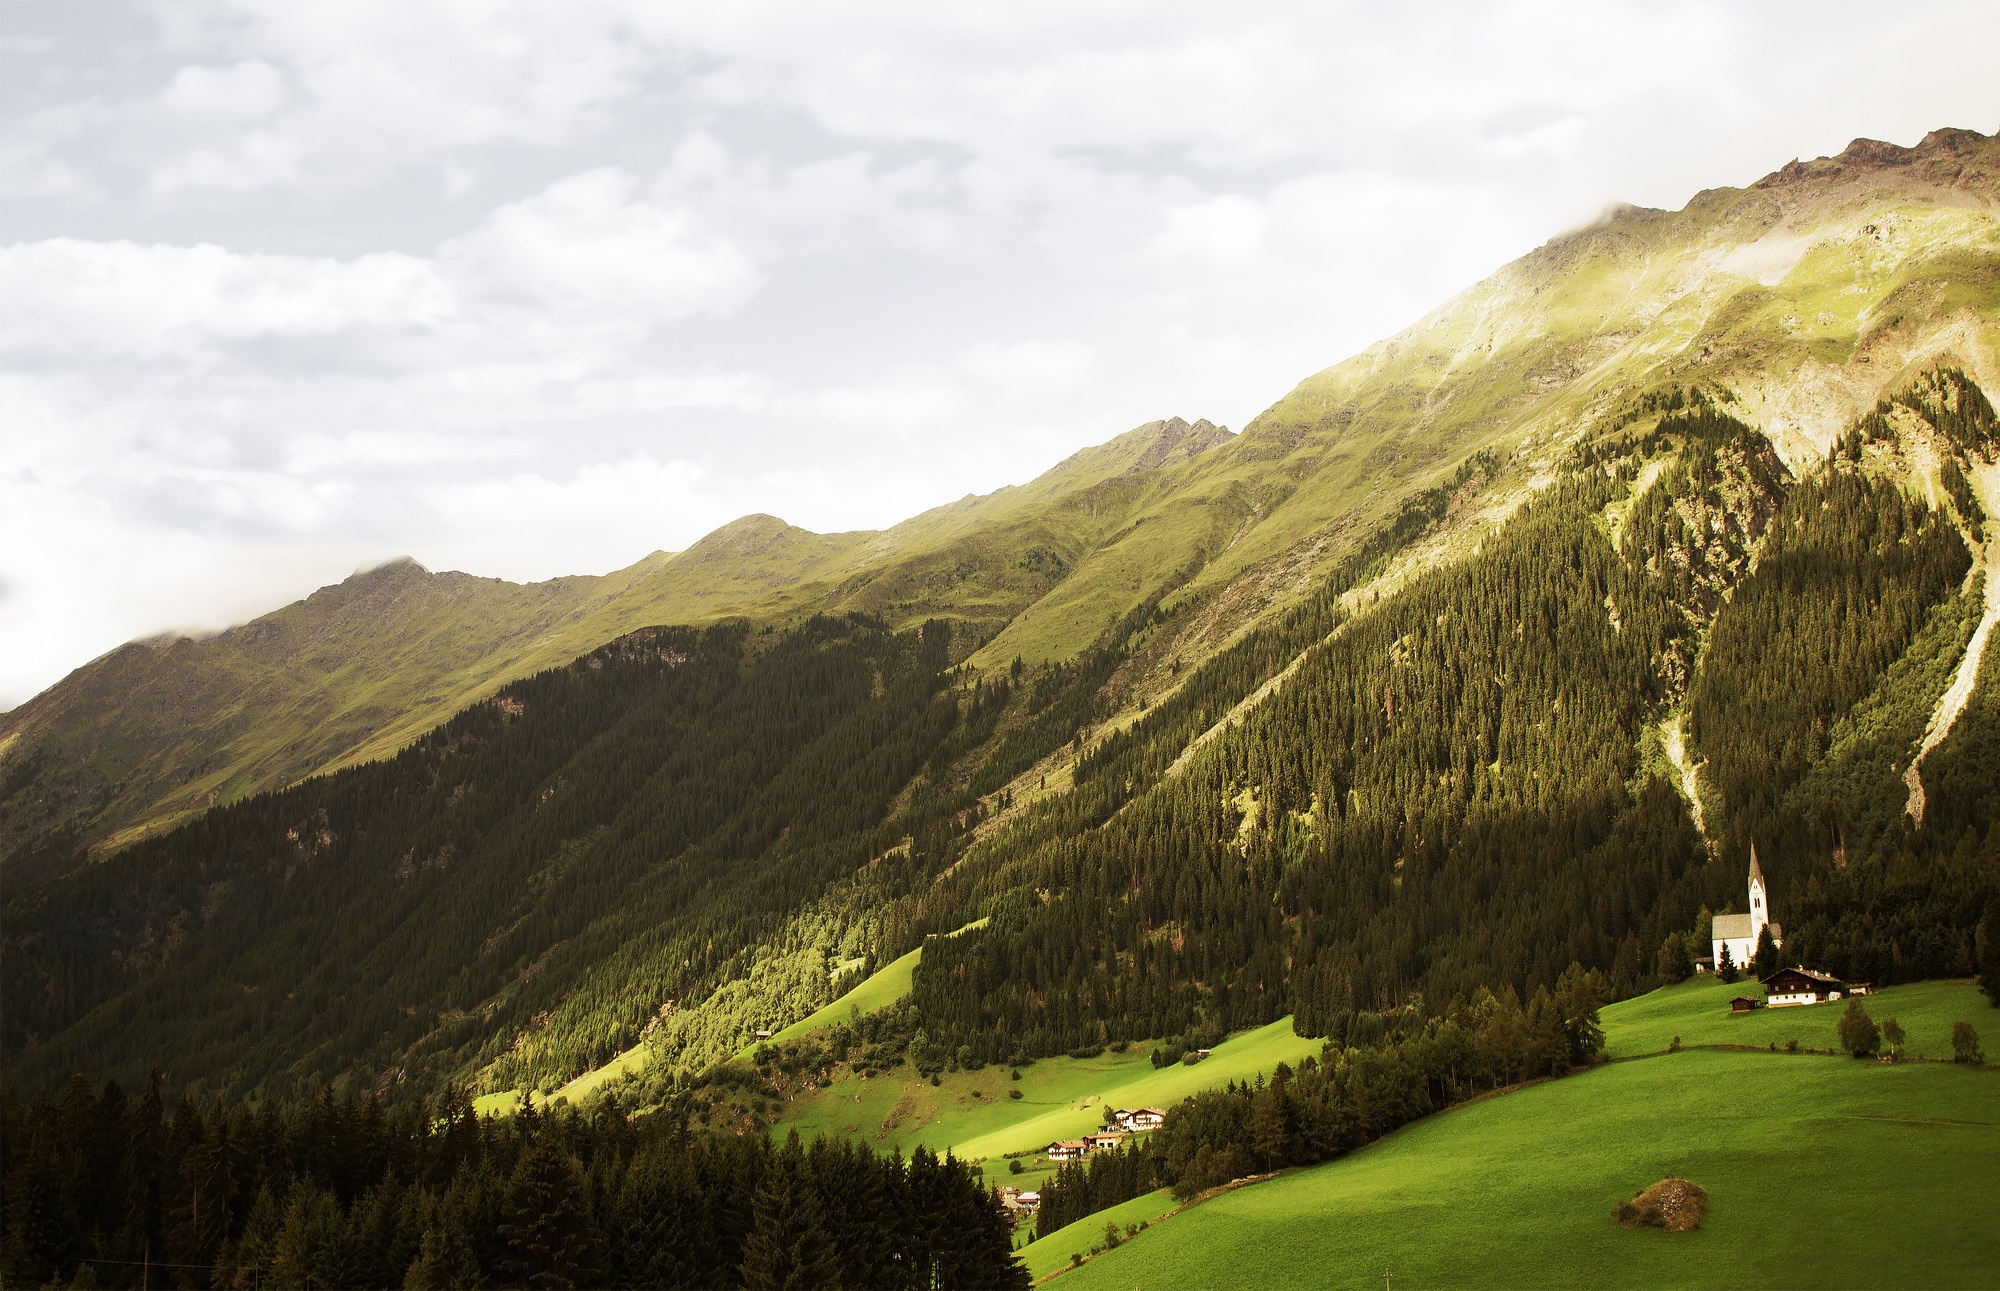
landscape, nature, forest, outdoor, mountain, meadow, countryside, sunlight, hill, lake, view, valley, mountain range, village, scenic, hillside, church, terrain, clouds, alps, vegetation, plateau, side, rural area, mountainous landforms